Mass Effect 2

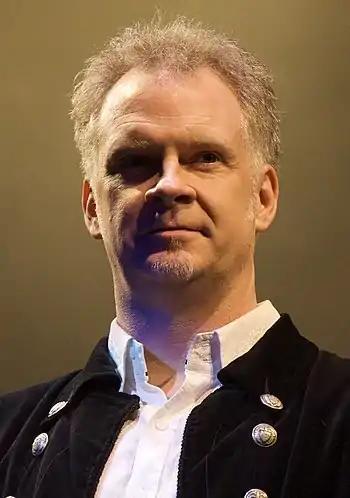
Jack Wall returned to compose "Mass Effect 2"s music, aiming for a darker and more mature sound to match the mood of the game.

The music of "Mass Effect 2" was primarily composed by Jack Wall. His previous work with BioWare was as the main composer for "Jade Empire" and the original "Mass Effect". The score also features some pieces by Sam Hulick, David Kates, and Jimmy Hinson (better known as Big Giant Circles), with additional editing and in-game implementation by Brian DiDomenico. Unlike the original "Mass Effect", the composers aimed for a darker and more mature sound to match the game's mood. The music incorporates orchestral and classic sci-fi arrangements, inspired by the soundtrack of the 1982 film "Blade Runner" and music by German electronic group Tangerine Dream. The harmonic structure of Wendy Carlos's "Tron" soundtrack also represented significant influences. To complement each character, the composers gave them themes to convey their personalities and backgrounds. According to Kates, "it was one of our mandates to create a dynamic score that expressed a wide range of emotions."